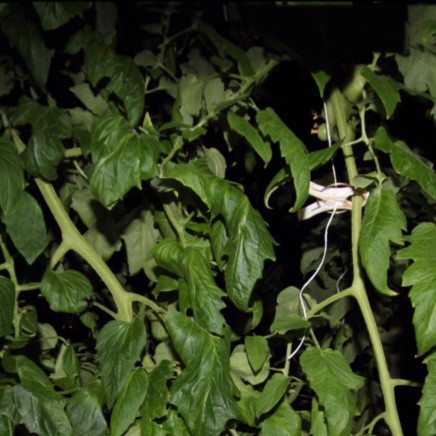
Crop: tomato